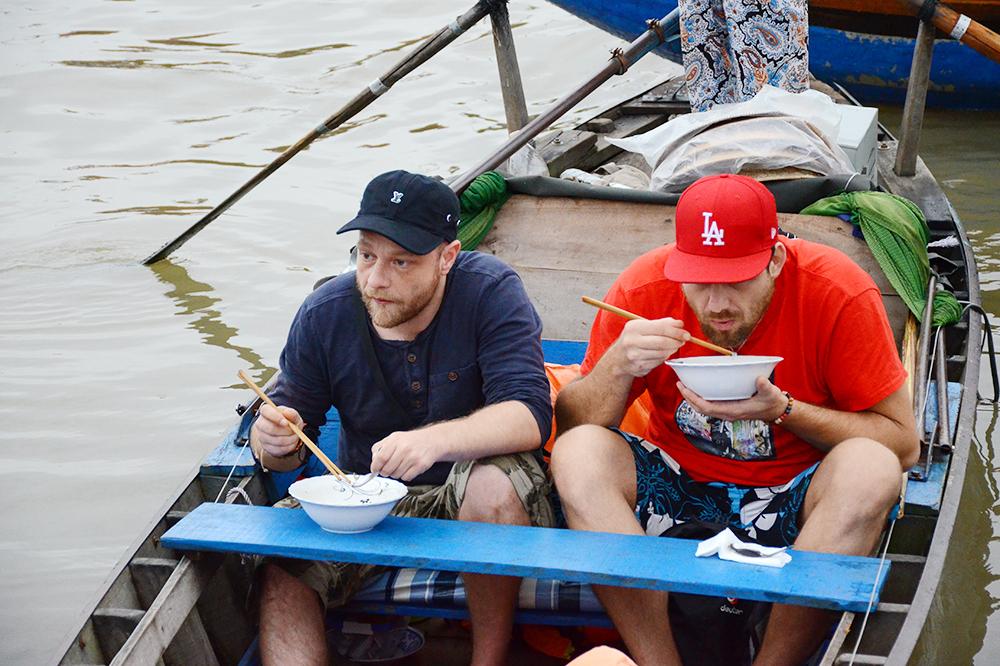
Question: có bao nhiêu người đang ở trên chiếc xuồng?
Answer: ba người